No Meals on Wheels

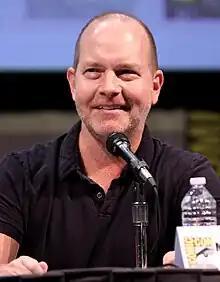
Mike Henry wrote the episode.

The episode was written by main cast member Mike Henry, who provides the voice for the "Family Guy" character Cleveland Brown, among others, and it was directed by series regular Greg Colton. In animating the Cripple-Tron sequence, Colton largely utilized computer technology to create the sequence, in addition to traditional animation and computer-generated imagery.